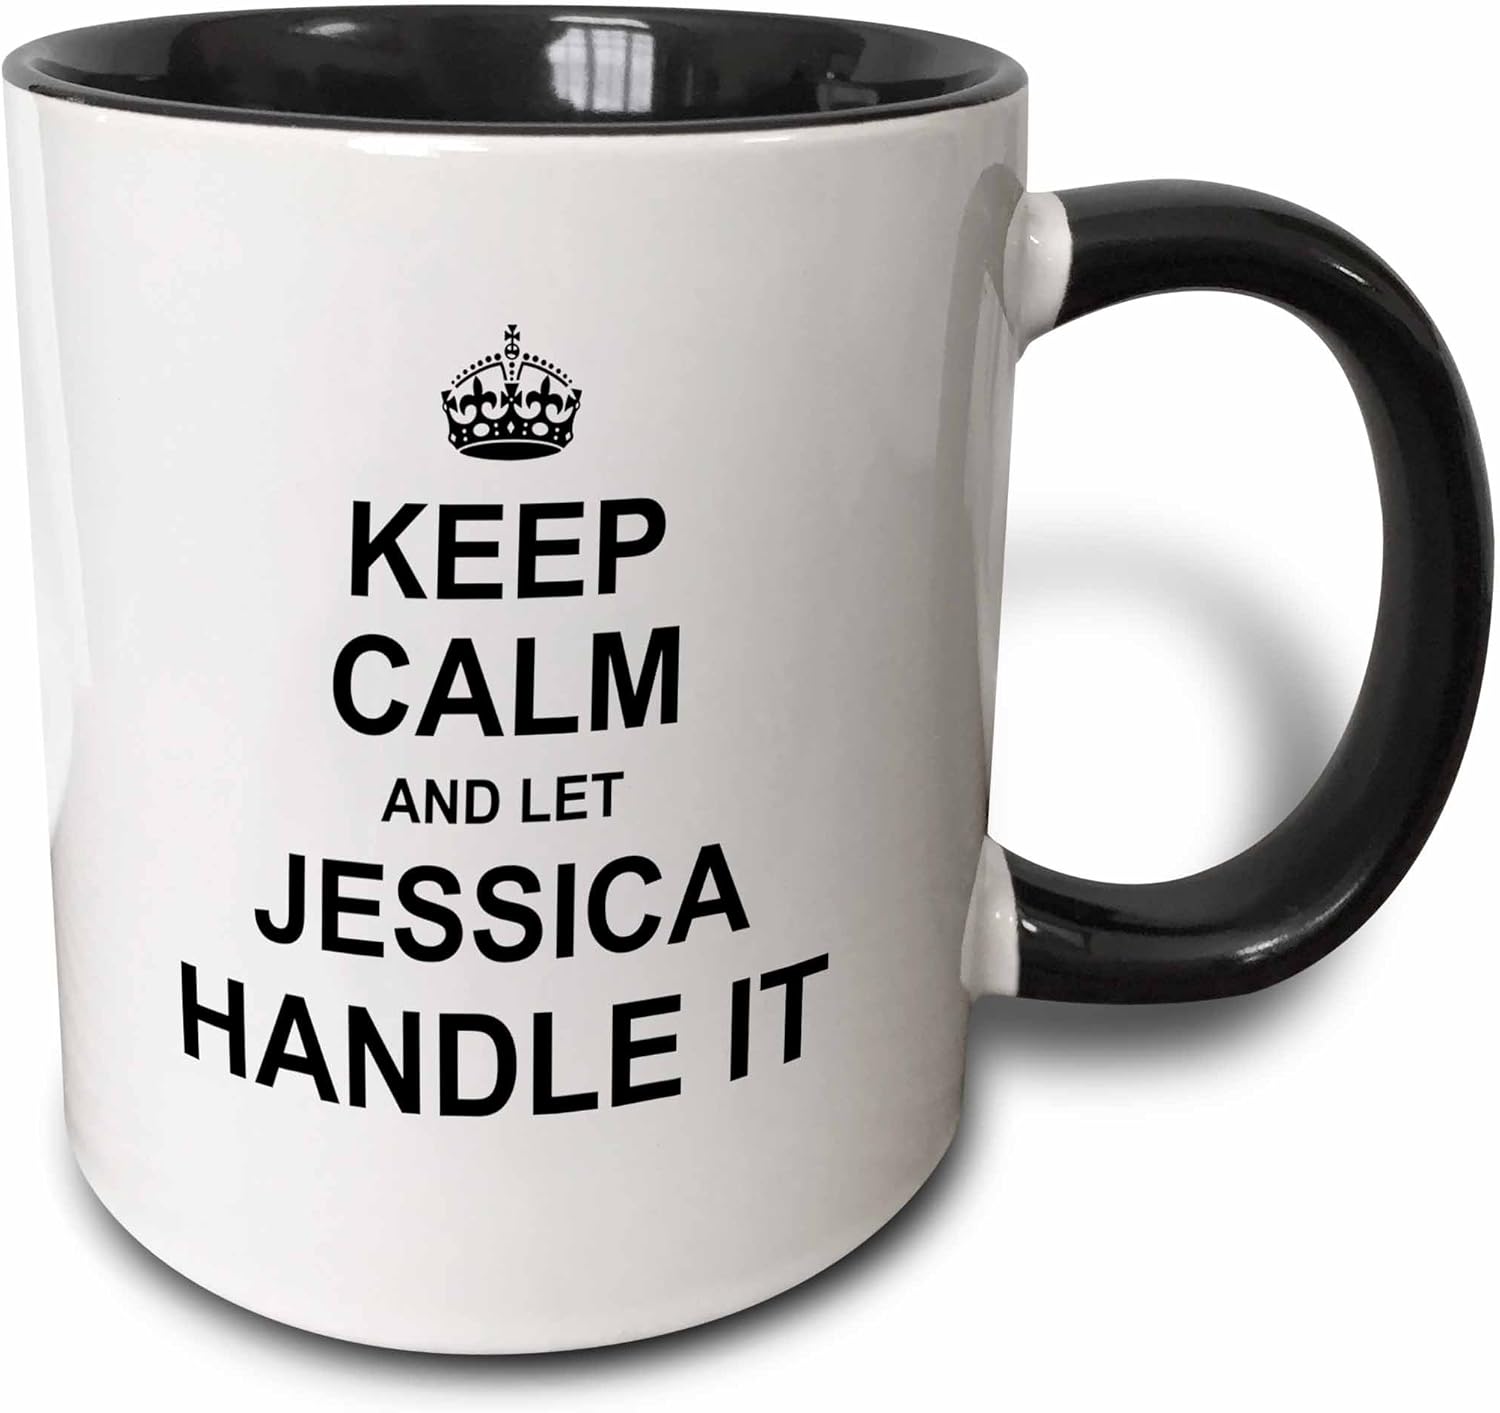
3dRose Keep Calm and Let Jessica Handle it-funny personal name Ceramic Mug, 11 oz, Black/White
Category: Amazon Home
Keep Calm and Let Jessica Handle it - funny personal name Mug is available in both 11 oz and 15 oz. Why drink out of an ordinary mug when a custom printed mug is so much cooler? This ceramic mug is lead free, microwave safe. Image is printed on both sides. Hand washing is recommended.
Features: White ceramic 11oz mug with black interior and handle | Image printed on both sides | High gloss finish | Microwave safe, hand-wash to preserve image | Contains no lead